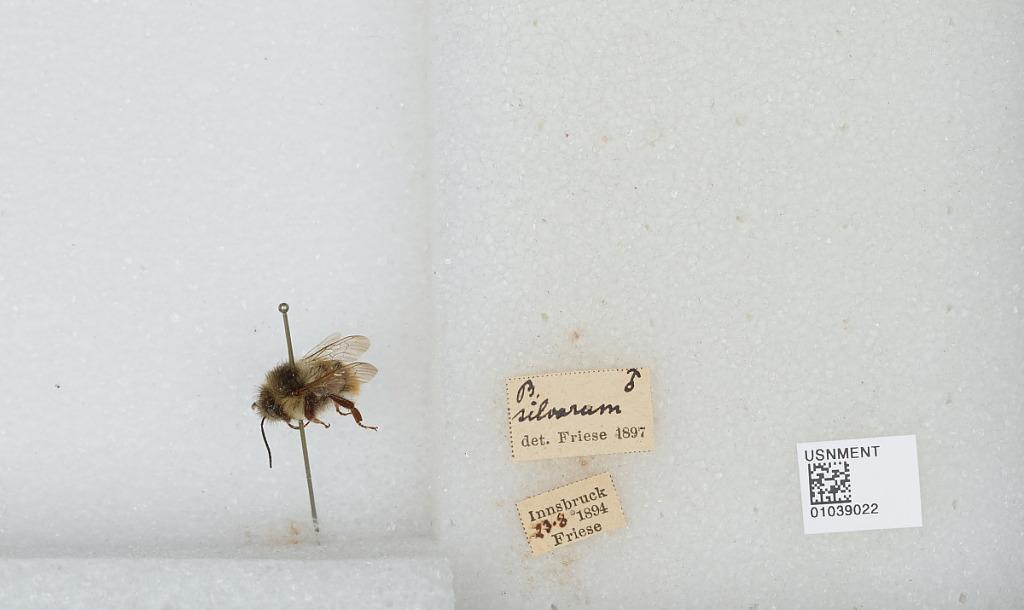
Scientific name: Bombus (Thoracobombus) sylvarum (Linnaeus)
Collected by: Friese
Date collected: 1894-8-23
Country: Austria
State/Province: Tyrol
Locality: Innsbruck
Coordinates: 47.27, 11.38